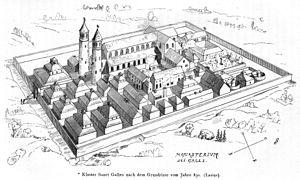
Cet article concerne les événements concernant l'architecture qui se sont déroulés durant le IXᵉ siècle :
Le plan de Saint-Gall est un célèbre dessin architectural médiéval conservé à l'abbaye de Saint-Gall, en Suisse, et datant du début du IXᵉ siècle, c'est-à-dire de l'époque de construction du complexe. L'original est préservé à la bibliothèque de l'abbaye. Il s'agit d'une pièce unique, seul croquis architectural subsistant d'une période de sept siècles allant de la chute de l'Empire romain jusqu'au XIIIᵉ siècle. Ce plan est donc considéré comme un trésor national en Suisse, et demeure l'objet d'un fort intérêt de la part des historiens, architectes, et artistes pour son caractère unique, ses qualités esthétiques et sa signification culturelle.
Campus Galli est un monastère carolingien en cours de construction, à Messkirch, dans Baden-Württemberg, en Allemagne. Le projet consiste à construire un monastère médiéval suivant le plan de Saint-Gall en utilisant les techniques de l'époque et des méthodes d'archéologie expérimentale. Le financement à long terme du projet vient des revenus issus des visites touristiques. Le chantier est ouvert aux visiteurs depuis le mois de juin 2013.